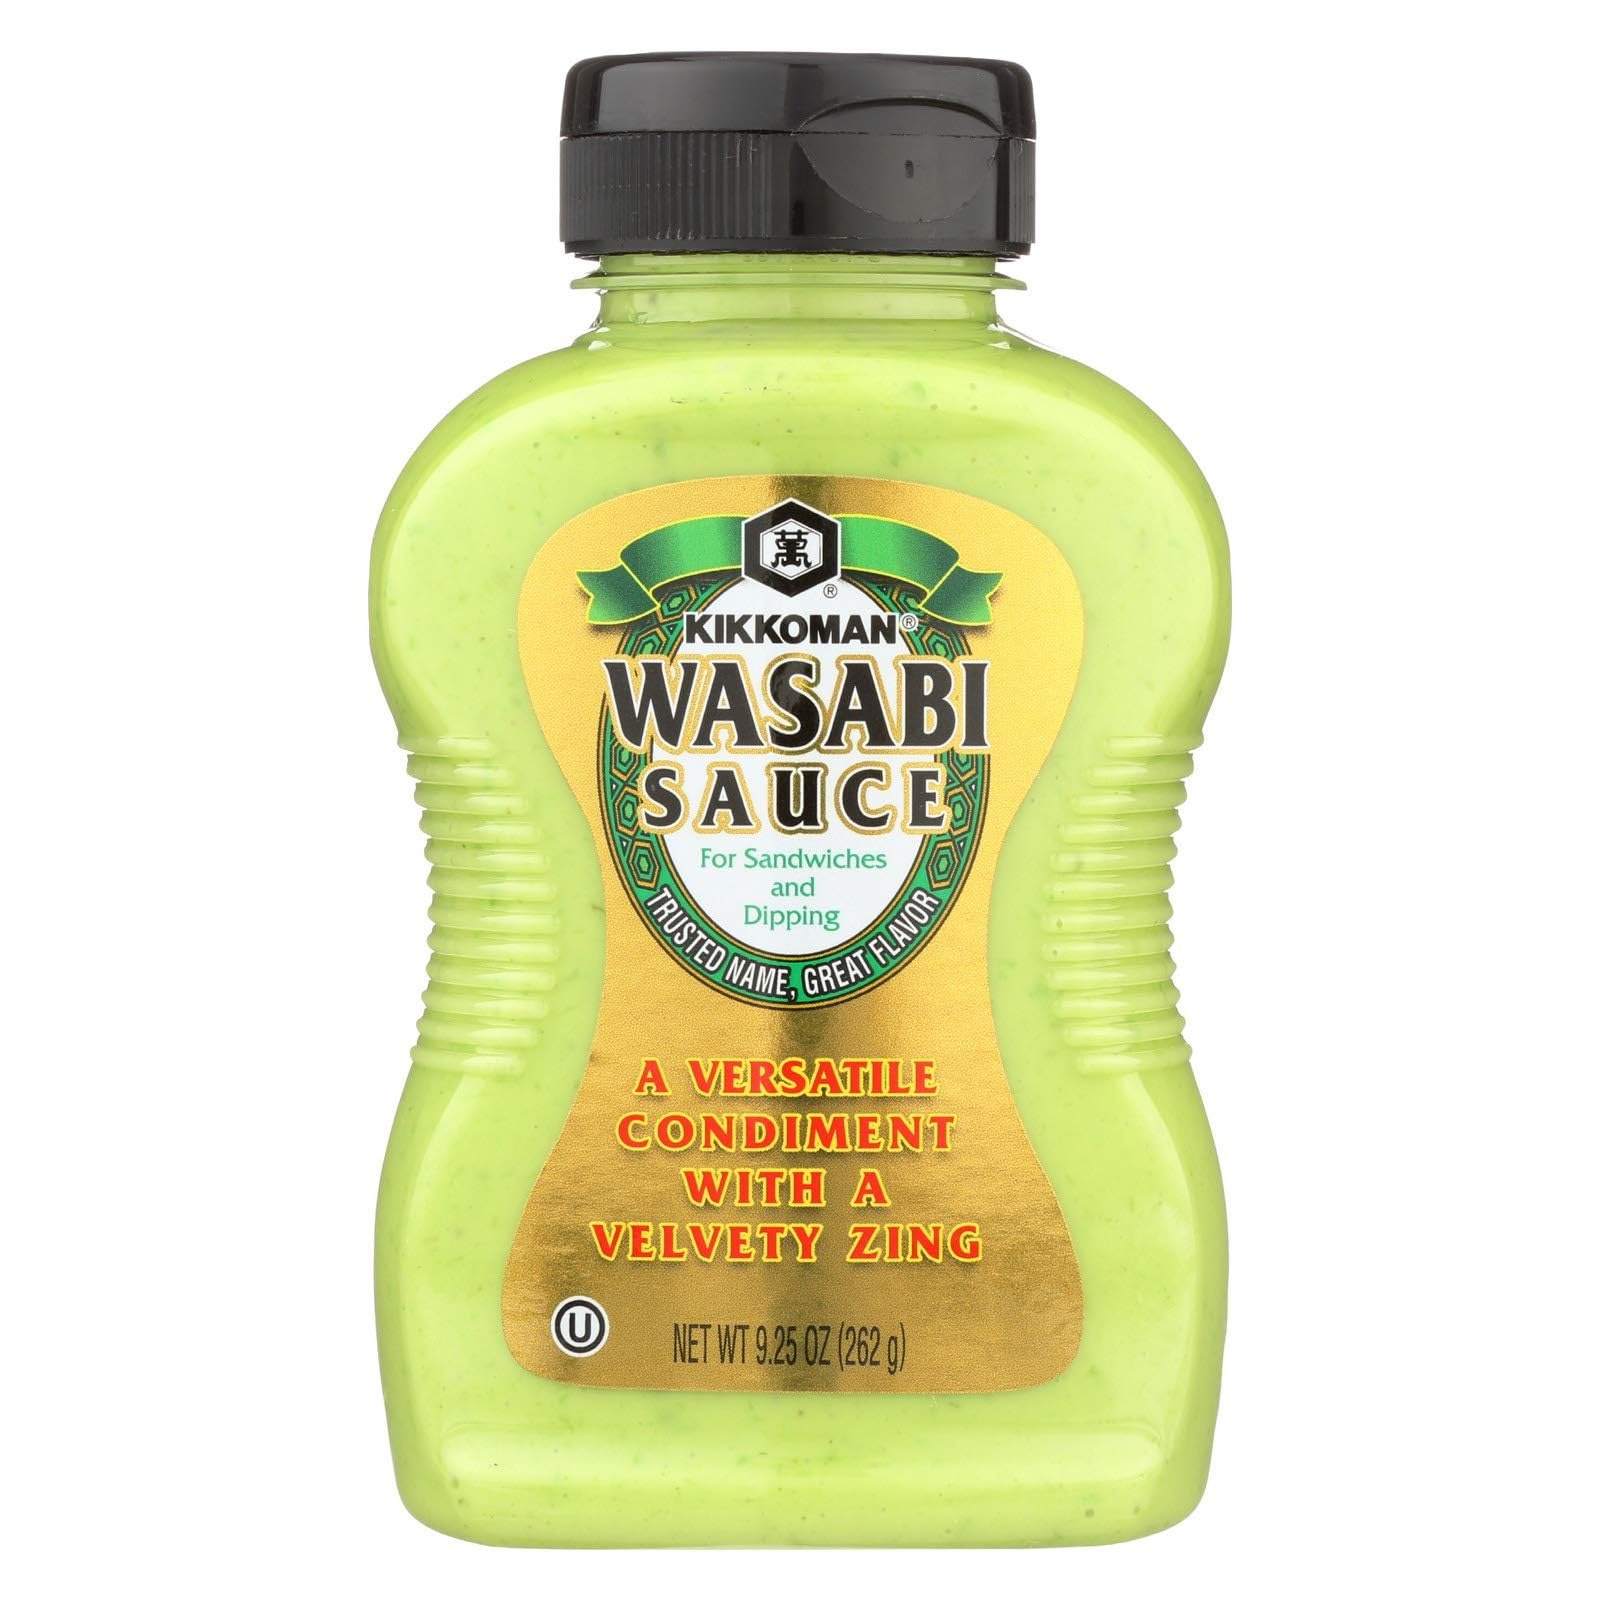
Item Name: Kikkoman Wasabi Sauce, 9.25 Ounce -- 9 per case.
Bullet Point: 9.25 Ounces
Product Description: Kikkoman Wasabi Sauce, 9.25 Ounce -- 9 per case. New Kikkoman Wasabi Sauce adds a little spice and a lot of creamy texture to everyday foods. Turn up the heat on vegetables and sandwiches, put more zing in steaks, burgers, chicken and fish, or add fire to dips and salad dressings. Pasteurized and produced in the USA, Kikkoman Wasabi Sauce is made to the highest standards of quality that consumers have come to expect from Kikkoman. Country of Origin: United States
Value: 9.0
Unit: Count

Price: 41.99